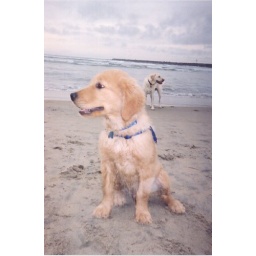
at dog beach in Ocean Beach, January 2007. Boyden: 3 1/2 months old. Duke: 5 years